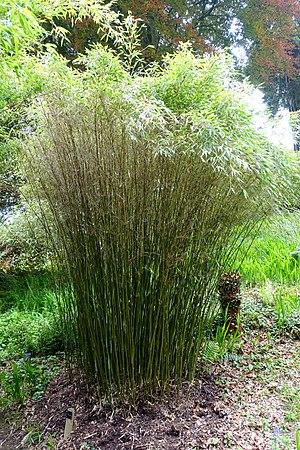
Thamnocalamus est un genre de plantes monocotylédones de la famille des Poaceae, sous-famille des Bambusoideae, originaire d'Asie et d'Afrique australe, qui comprend 4 à 5 espèces selon les auteurs.